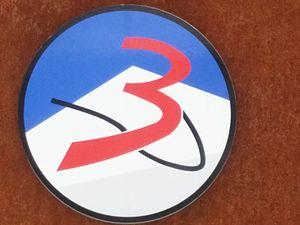
Les Forces aériennes suisses sont, avec les forces terrestres, l'une des deux branches des forces armées suisses.